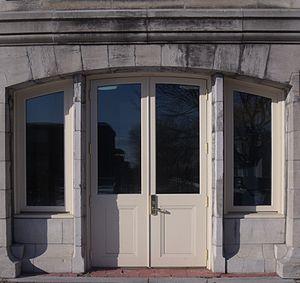
Baie à arc surbaissé à fausse clé de voute en pierre taillée, Château Dufresne, 4040, rue Sherbrooke Est, Montréal, Québec, Canada.
Le Château Dufresne est un domaine constitué de deux maisons bourgeoises jumelées situées dans l’arrondissement Mercier-Hochelaga-Maisonneuve de la ville de Montréal au Canada.